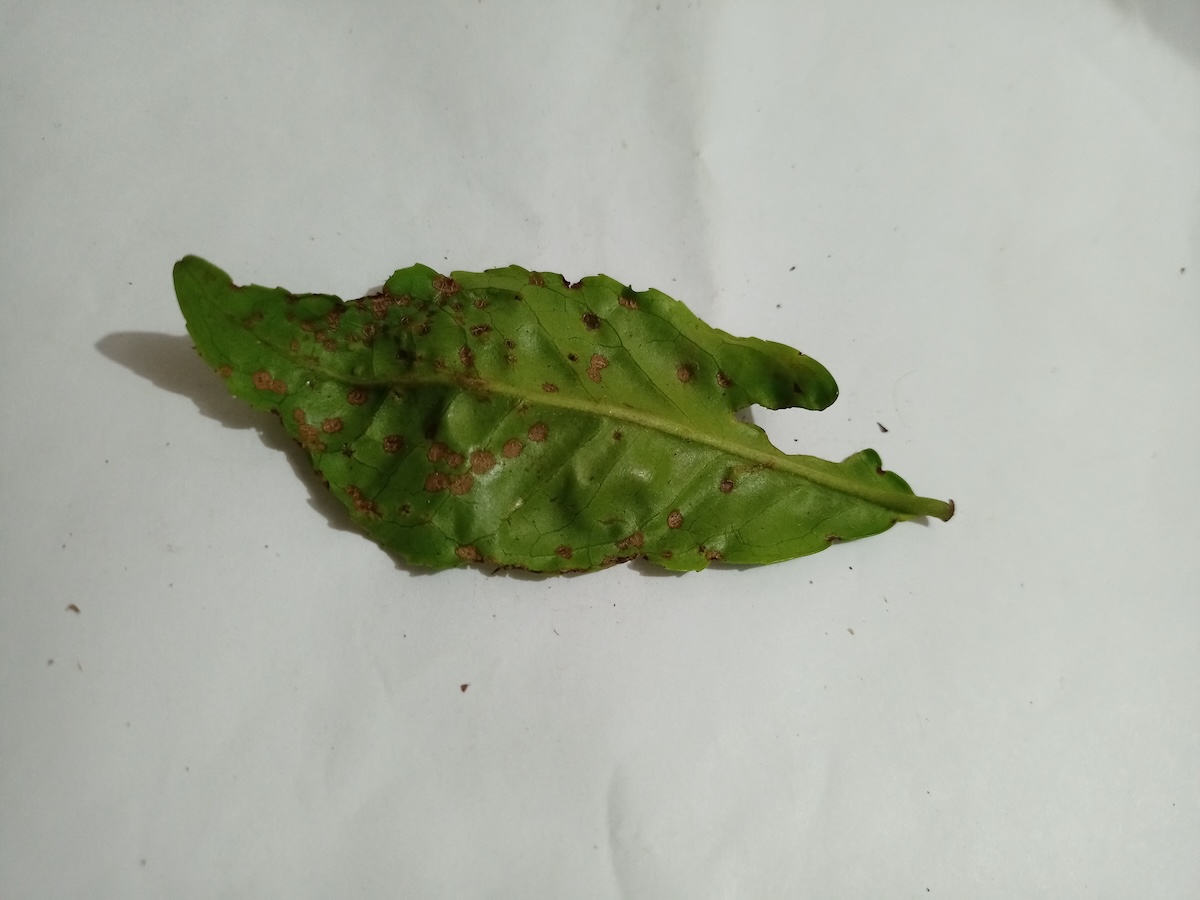
Label: Green mirid bug